Ozzie Newsome

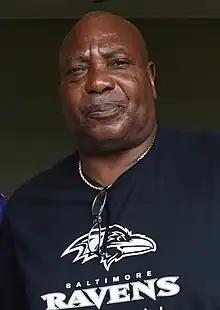
Newsome in 2023

Ozzie Newsome Jr. (born March 16, 1956) is an American professional football executive and former player who is the executive vice president of player personnel of the Baltimore Ravens of the National Football League (NFL). Newsome was a tight end for the NFL's Cleveland Browns, and was general manager of the Ravens from 1996 to 2018. Newsome has been inducted into both the College Football Hall of Fame (1994) and the Pro Football Hall of Fame (1999).